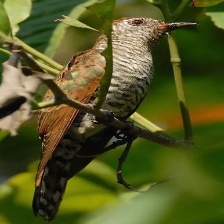
Species: VIOLET CUCKOO
Scientific name:  CHRYSOCOCCYX XANTHORHYNCHUS